Soldier Field

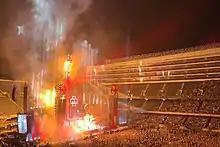
German band Rammstein performs at Soldier Field, September 3rd 2022 as part of their North America Stadium Tour

The Notre Dame Fighting Irish and Miami RedHawks played a doubleheader on February 17, 2013, with the Wisconsin Badgers and Minnesota Golden Gophers in the Hockey City Classic, the first outdoor hockey game in the history of the stadium. A Chicago Gay Hockey Association intra-squad game was held in affiliation with the Hockey City Classic.